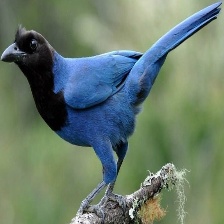
Species: AZURE JAY
Scientific name: CYANOCORAX CAERULEUS
ImageNet parent category: jay